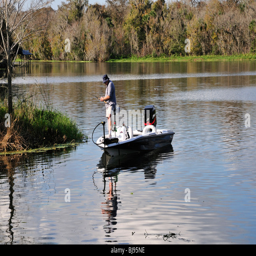
a fisherman in a small boat adjusts his line while drifting at the edge